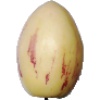
Label: pepino